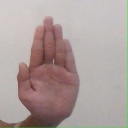
अक्षर: ध